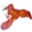
Label: lobster